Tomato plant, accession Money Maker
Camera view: tilt-top (135 deg); turntable rotation: 30 degrees
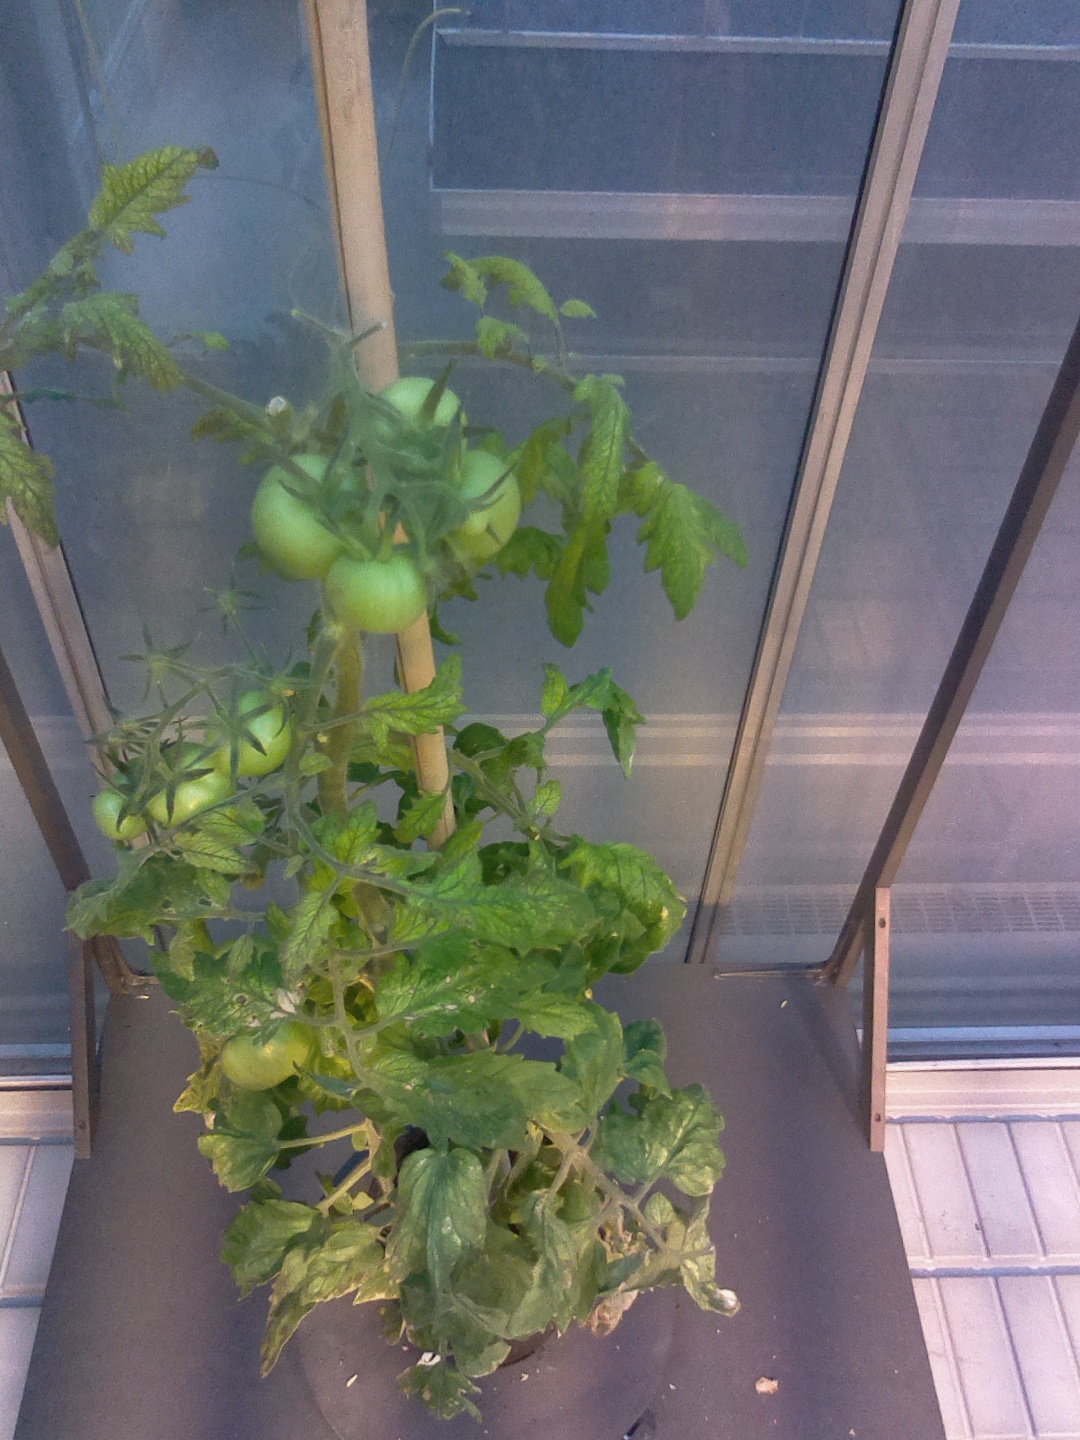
BBCH growth stage 79: 90% -100% of final fruit size